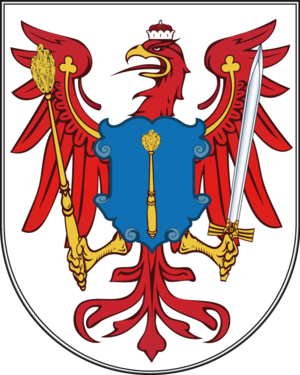
Markgrevskabet Brandenburg
Brandenburgs nationalvåben
Markgrevskabet Brandenburg er et tidligere rigsumiddelbart territorium og markgrevskab i det Tysk-romerske rige og et historisk landskab i nutidens nordøstlige Tyskland og vestlige Polen.